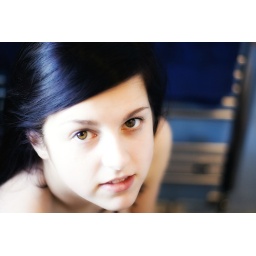
charlotte taken in the bathroom using the natural light from the window on the left.